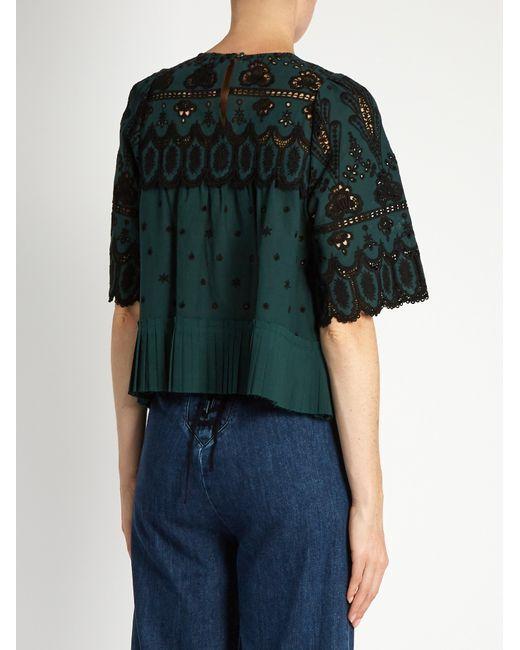
Grünes Hemd mit gesticktem Design auf den Schultern